Alliance of International Doctors

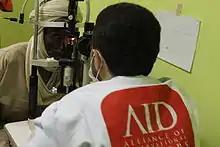
Eye examination taken before cataract operation

AID collaborates with IHH, the Islamic Development Bank, Turkish International Cooperation and Development Agency, and Niger Ministry of Health for a cataract project in Niamey, Niger. An ophthalmology department has been established at Lamorde Hospital of Abdou Moumouni University for the project, which targets to perform 30,000 free-of-charge cataract surgeries in five years and to transfer skills to the local personnel. AID is responsible for the human resources and for providing and maintaining the medical equipment and consumables. AID will collaborate with other organizations working on prevention of blindness during the project. The department will be handed over to the Niger authorities in 2019.